Magistrate (England and Wales)

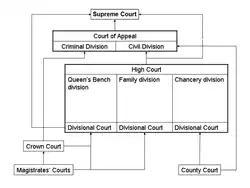
Diagram showing the place of magistrates' courts in the English legal system. The arrows represent avenues of appeal.

A magistrate primarily deals with criminal cases, although they have a civil jurisdiction and can also choose to specialise in the family proceedings court. The civil cases they deal with include issuing warrants of entry to the utility companies (gas, water and electricity), enforcing payment of council tax, as well as appeals from local authority licensing decisions regarding pubs and clubs. All criminal cases start in the magistrates' courts, and 97 per cent are concluded there.